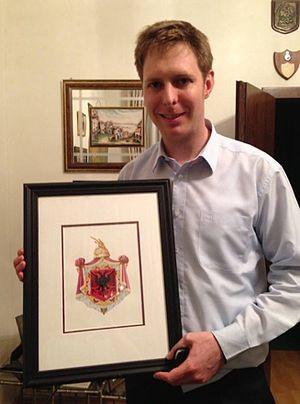
Leka Zogu, né le 26 mars 1982 à Johannesburg, en Afrique du Sud, est un diplomate albanais. Il est chef de la maison royale d'Albanie et prétendant au trône depuis le 30 novembre 2011, date de la mort de son père, le prince Leka, dit « Leka Iᵉʳ ».